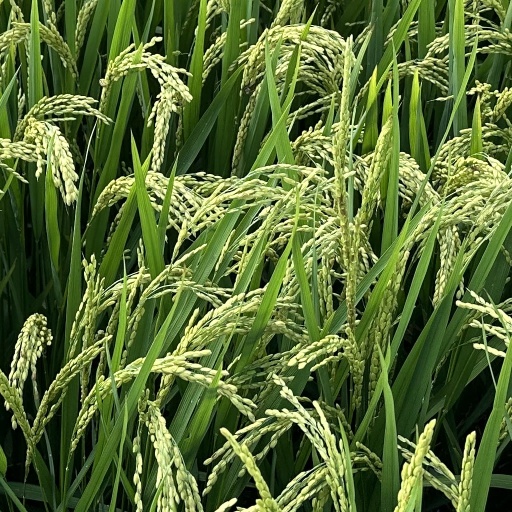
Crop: rice